Bomber

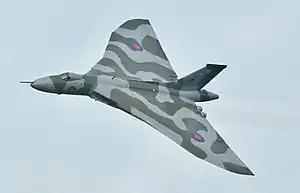
An RAF Avro Vulcan

With engine power as a major limitation, combined with the desire for accuracy and other operational factors, bomber designs tended to be tailored to specific roles. By the start of the war this included: